People's Park, Halifax

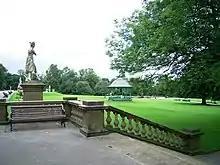
Terrace, statue of "Diana the huntress" and bandstand in the People's Park

The People's Park is a park in Halifax, West Yorkshire, England. It was given to the people of Halifax in 1857 by local carpet manufacturer Sir Francis Crossley.